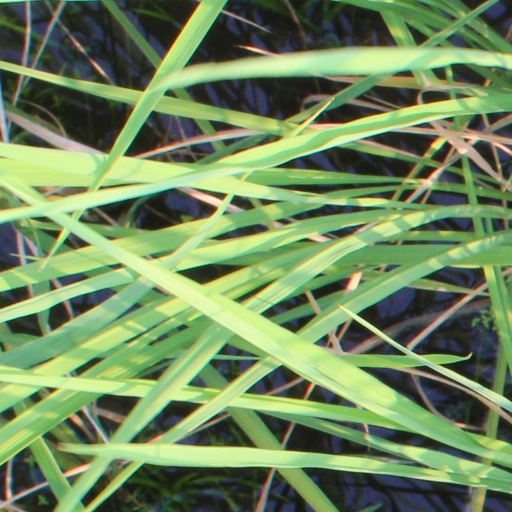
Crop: rice